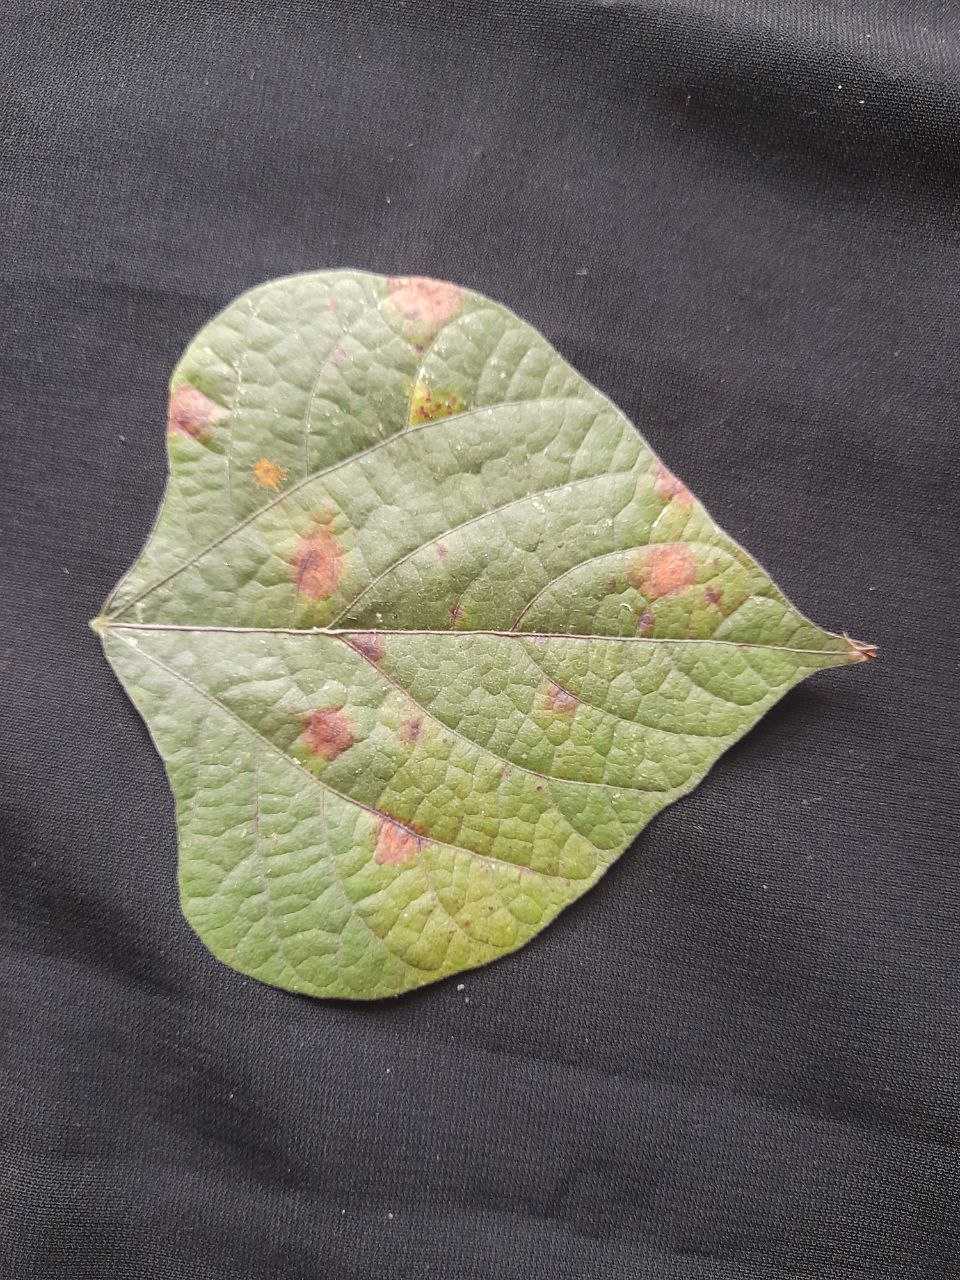
Crop: bean
Leaf condition: Rust